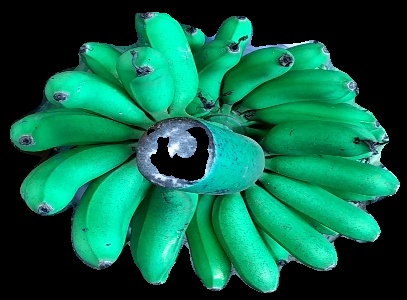
Variety: rasbale
Grade: grade1